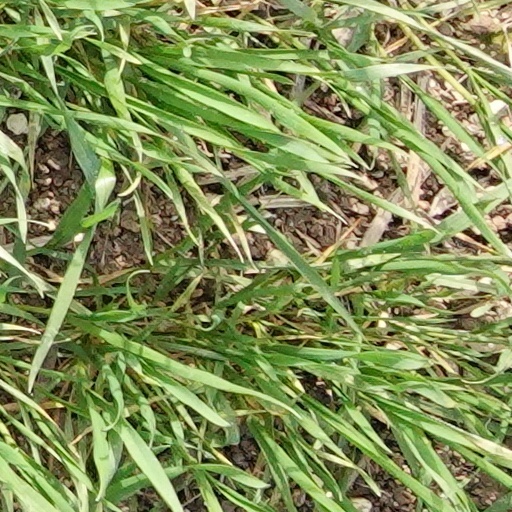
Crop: wheat